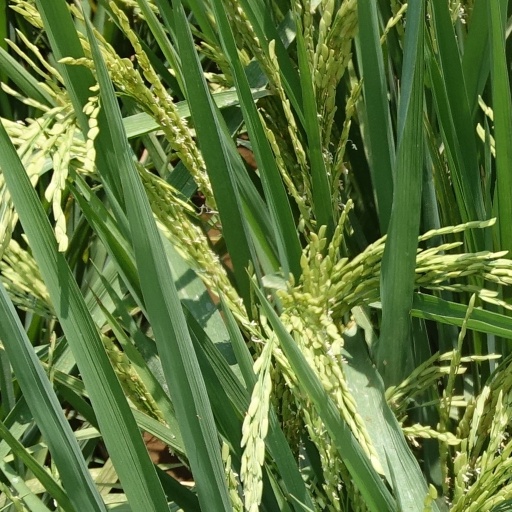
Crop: rice